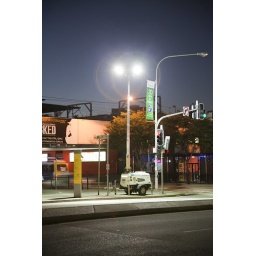
PR4000 lighting tower on street corner in South Bank Queensland after the floods supplying lighting.